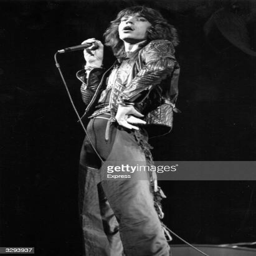
singer of rock group during a live performance